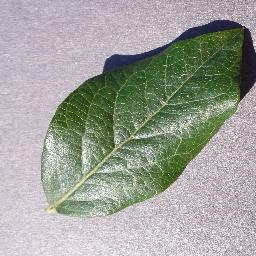
Label: Blueberry___healthy